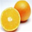
Label: orange